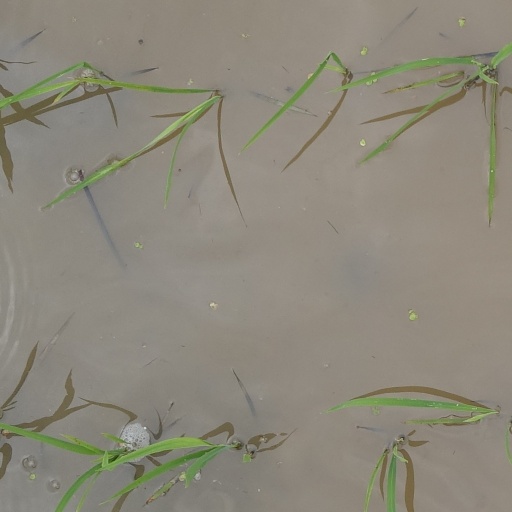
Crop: rice